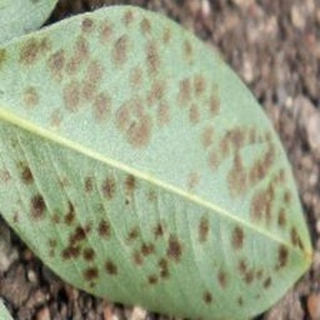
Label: groundnut_rust